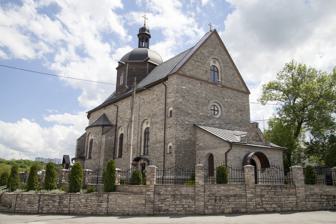
Building: Holy Trinity Church, Kamianets-Podilskyi
Country: Ukraine
Year built: 1582
Ukrainian Greek Catholic Church in Old Town Kamianets-Podilskyi, Ukraine Holy Trinity Church The Holy Trinity Church was rebuilt in 2006–2008 General information Type Ukrainian Greek Catholic Church Location Old Town Kamianets-Podilskyi Country Ukraine Coordinates 48°40′40″N 26°34′29″E / 48.67778°N 26.57472°E / 48.67778; 26.57472 Opened late 16th century The Holy Trinity Church ( Ukrainian : Храм Пресвятої Трійці ; Polish : Kościół św. Trójcy ) is a church in the city of Kamianets-Podilskyi , Khmelnytskyi Oblast ( province ) of western Ukraine. The church is situated on  Trinity Square near the entrance to the historic Old Town neighborhood of Kamianets-Podilskyi. Written documents date the Holy Trinity Church back to 1582, although archaeologists have found evidence that the church might even date back to the 14th century. After the Turkish seizure of Kamianets in 1672, the Holy Trinity Church, along with other Orthodox churches in the area, was converted into a Muslim mosque . It remained a mosque until 1699 when it was transferred over to the Uniates when the entire region of Podolia returned to Polish control. The church was one of the oldest in the city and the surrounding region, until its destruction by the Soviets in 1935. After Ukrainian independence in 1991, the square upon which it sits was renamed from Kuibyshev Square to Trinity Square. In 2006, restoration work commenced, being completed in 2008. On July 10, 2010, the church was consecrated by Vasyl Semeniuk , the eparch of Ternopil – Zboriv of the Ukrainian Greek Catholic Church . Architecturally, the Holy Trinity Church resembles two other 16th-century Kamianets-Podilskyi churches, the Church of Ss. Peter and Paul, and the Ioanno-Predtechynska Church. It is an oval-shaped construction, with an altar at the east, and a choir room at the south; the church's western portion features a bell tower. References Wikimedia Commons has media related to Church of the Holy Trinity, Kamianets-Podilskyi .